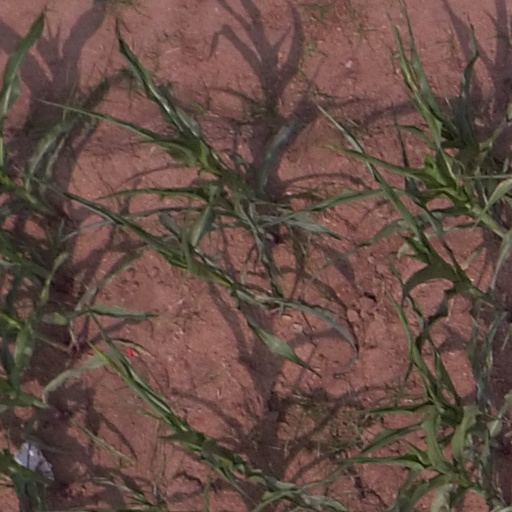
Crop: maize; corn